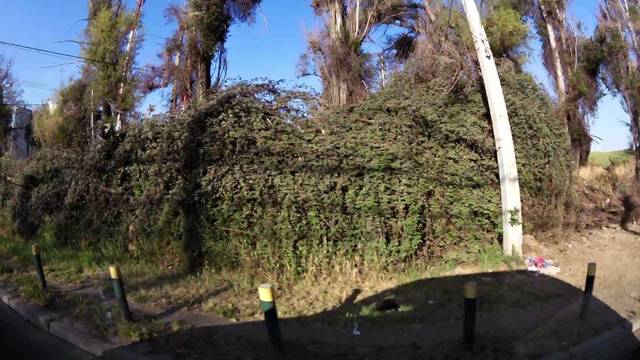
Region: Chile
Coordinates: -33.38, -70.622